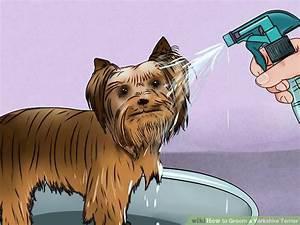
dog